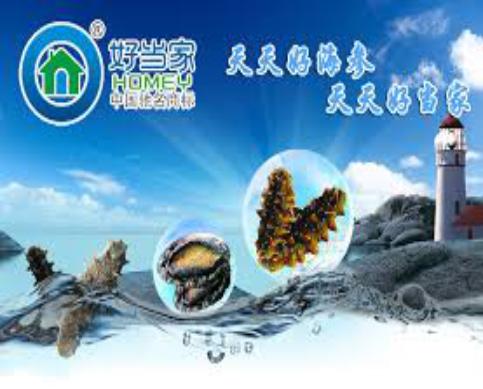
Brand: Homey
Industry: Food